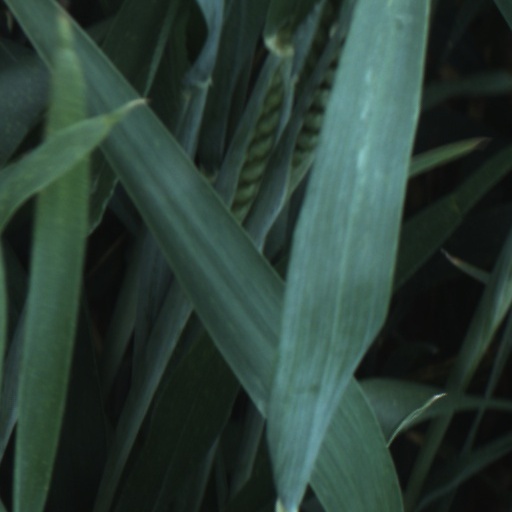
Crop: wheat